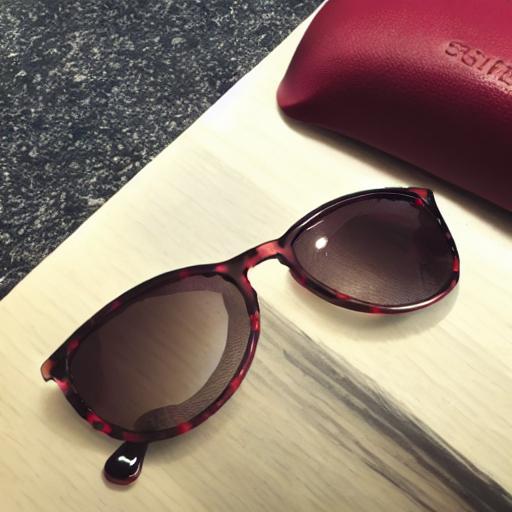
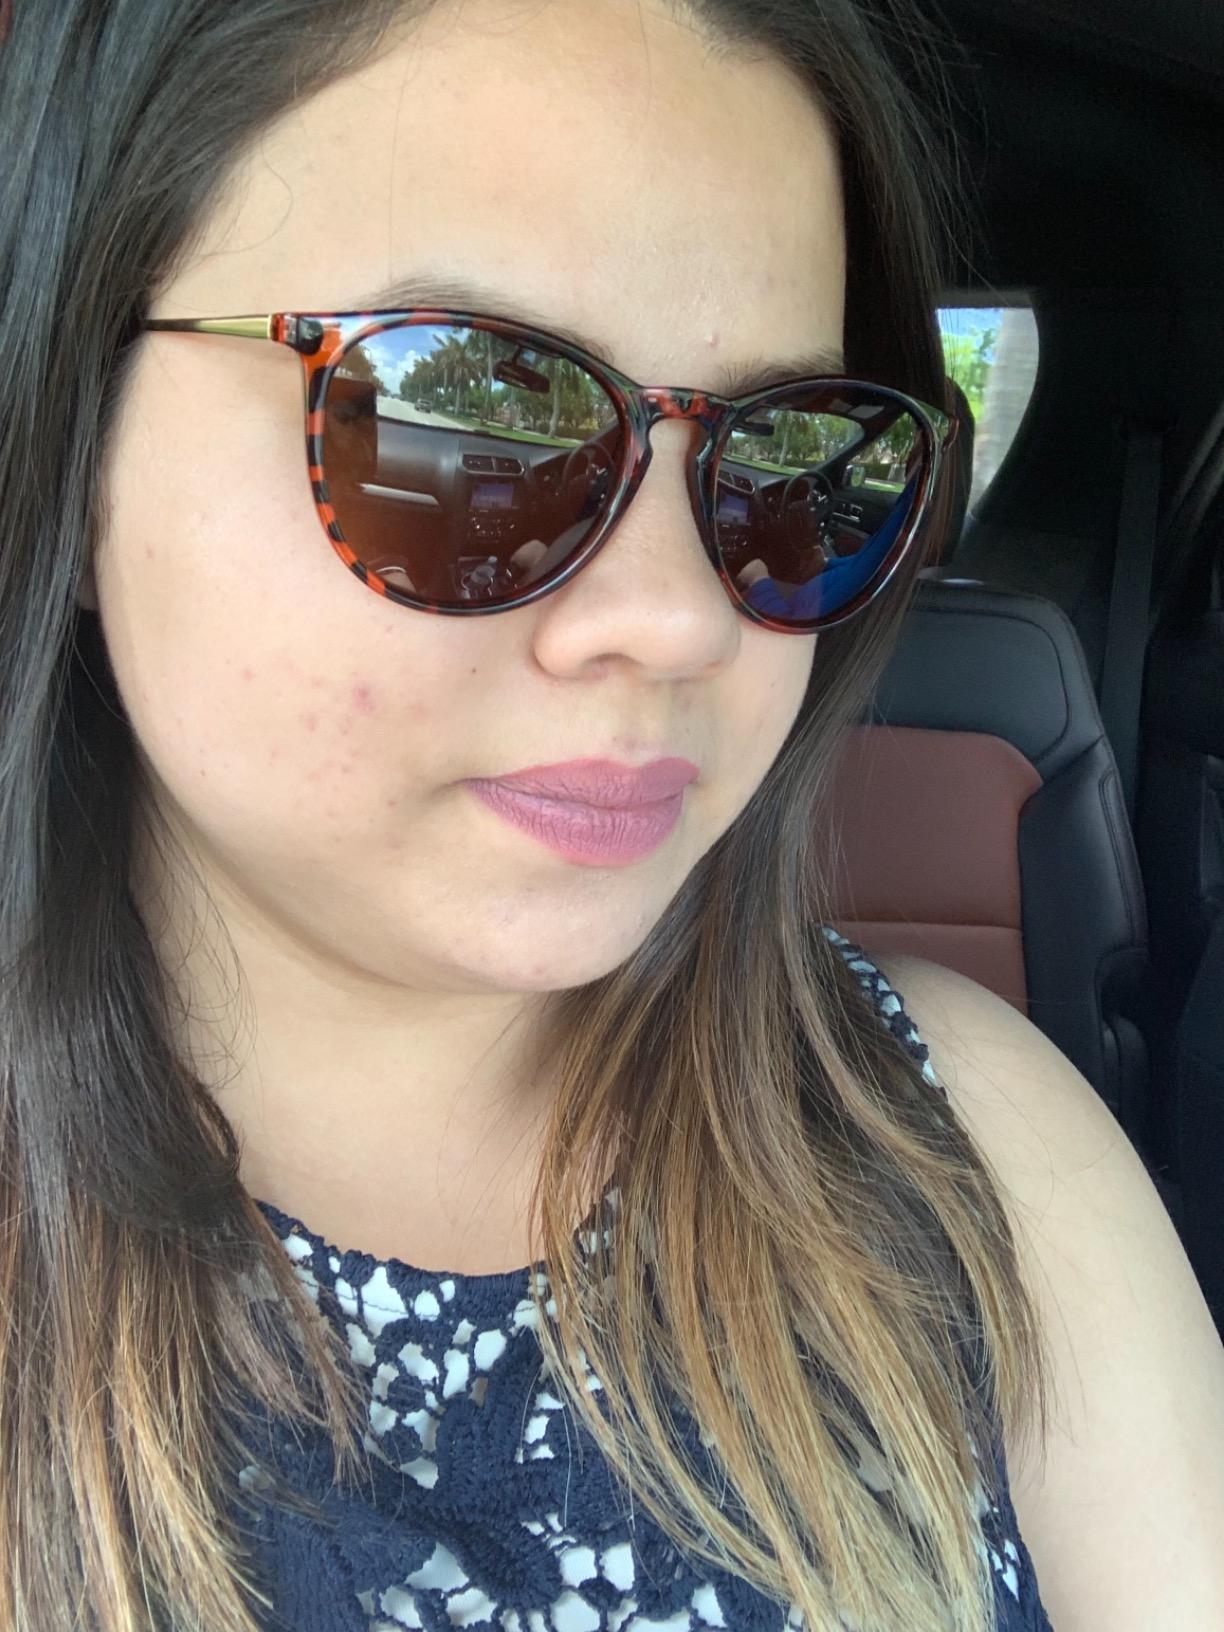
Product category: accessories_sunglasses
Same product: no